Lust, Caution

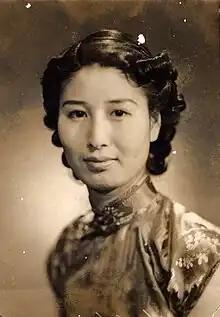

The actors who played university classmates spent six months of preproduction in Hong Kong to get into character and understand the period before filming. During this period the group of actors, including Tang Wei and Wang Leehom, became very close friends. Both Tang Wei and Tony Leung Chiu-wai were asked whether the sex scenes in the movie were unsimulated. Tang Wei responded, "In the movie, we are just doing what we should do to have a baby." As for Tony Leung, he responded, "When the bodies collide with each other, it is indeed like a fake show!"